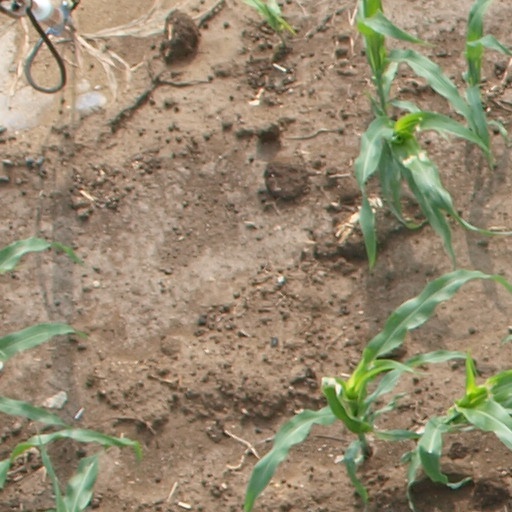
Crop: maize; corn